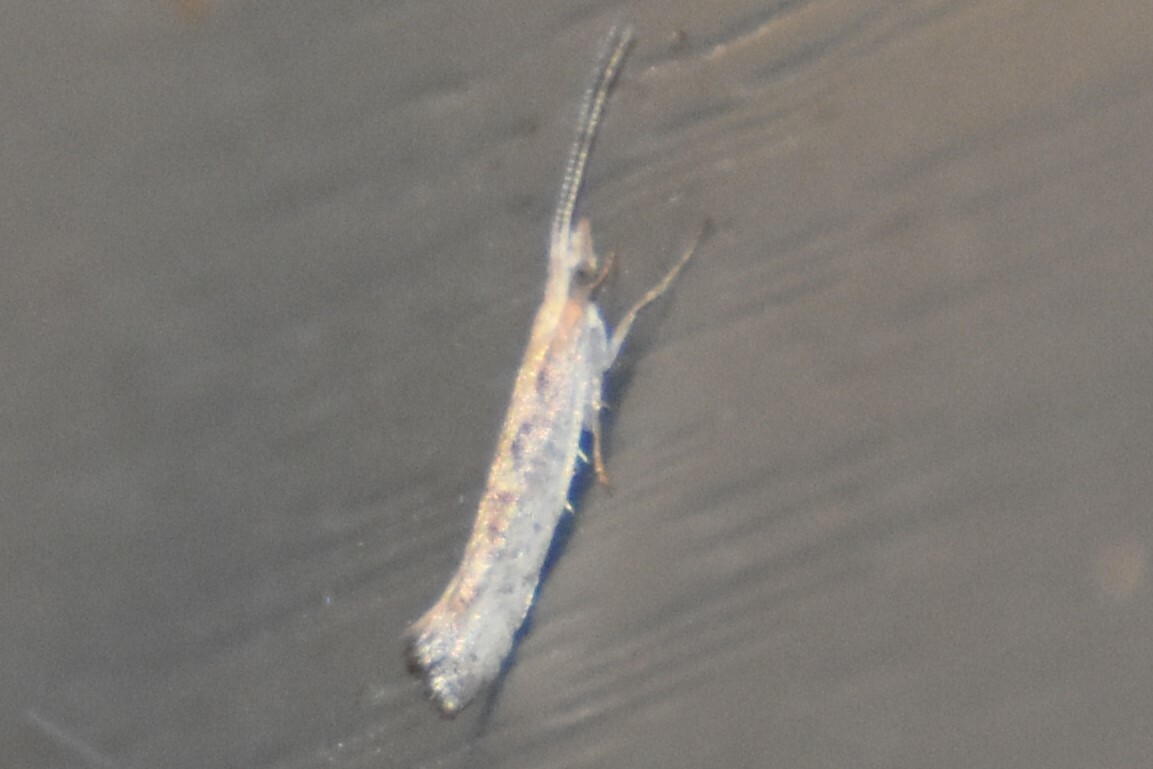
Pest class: diamondback_moth